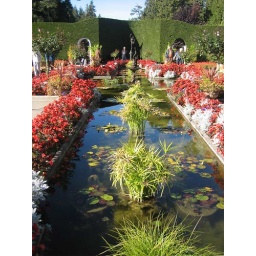
The cross shaped pond is fed by a fountain of a girl holding fish, so pretty!